Airlines (video game)

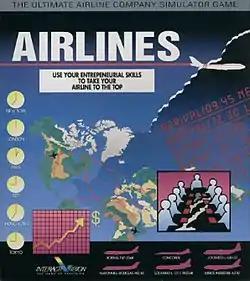

Airlines is a construction and management simulation game created by Interactivision for MS-DOS and published by Take-Two Interactive in 1994. The object of the game is to successfully set up an airline by buying aircraft, planning routes, setting ticket prices and dealing with events such as hostage and oil crises. The game has 4 airlines, a minimum of one of which is human controlled. The game begins with the year set as 1970 and as time progresses more aircraft models become available, corresponding with their first flights in reality. The aircraft in the game used real aircraft names, illustrations and model specifications.